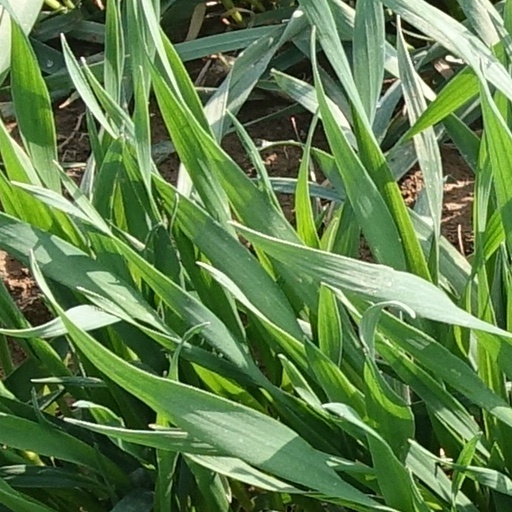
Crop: wheat